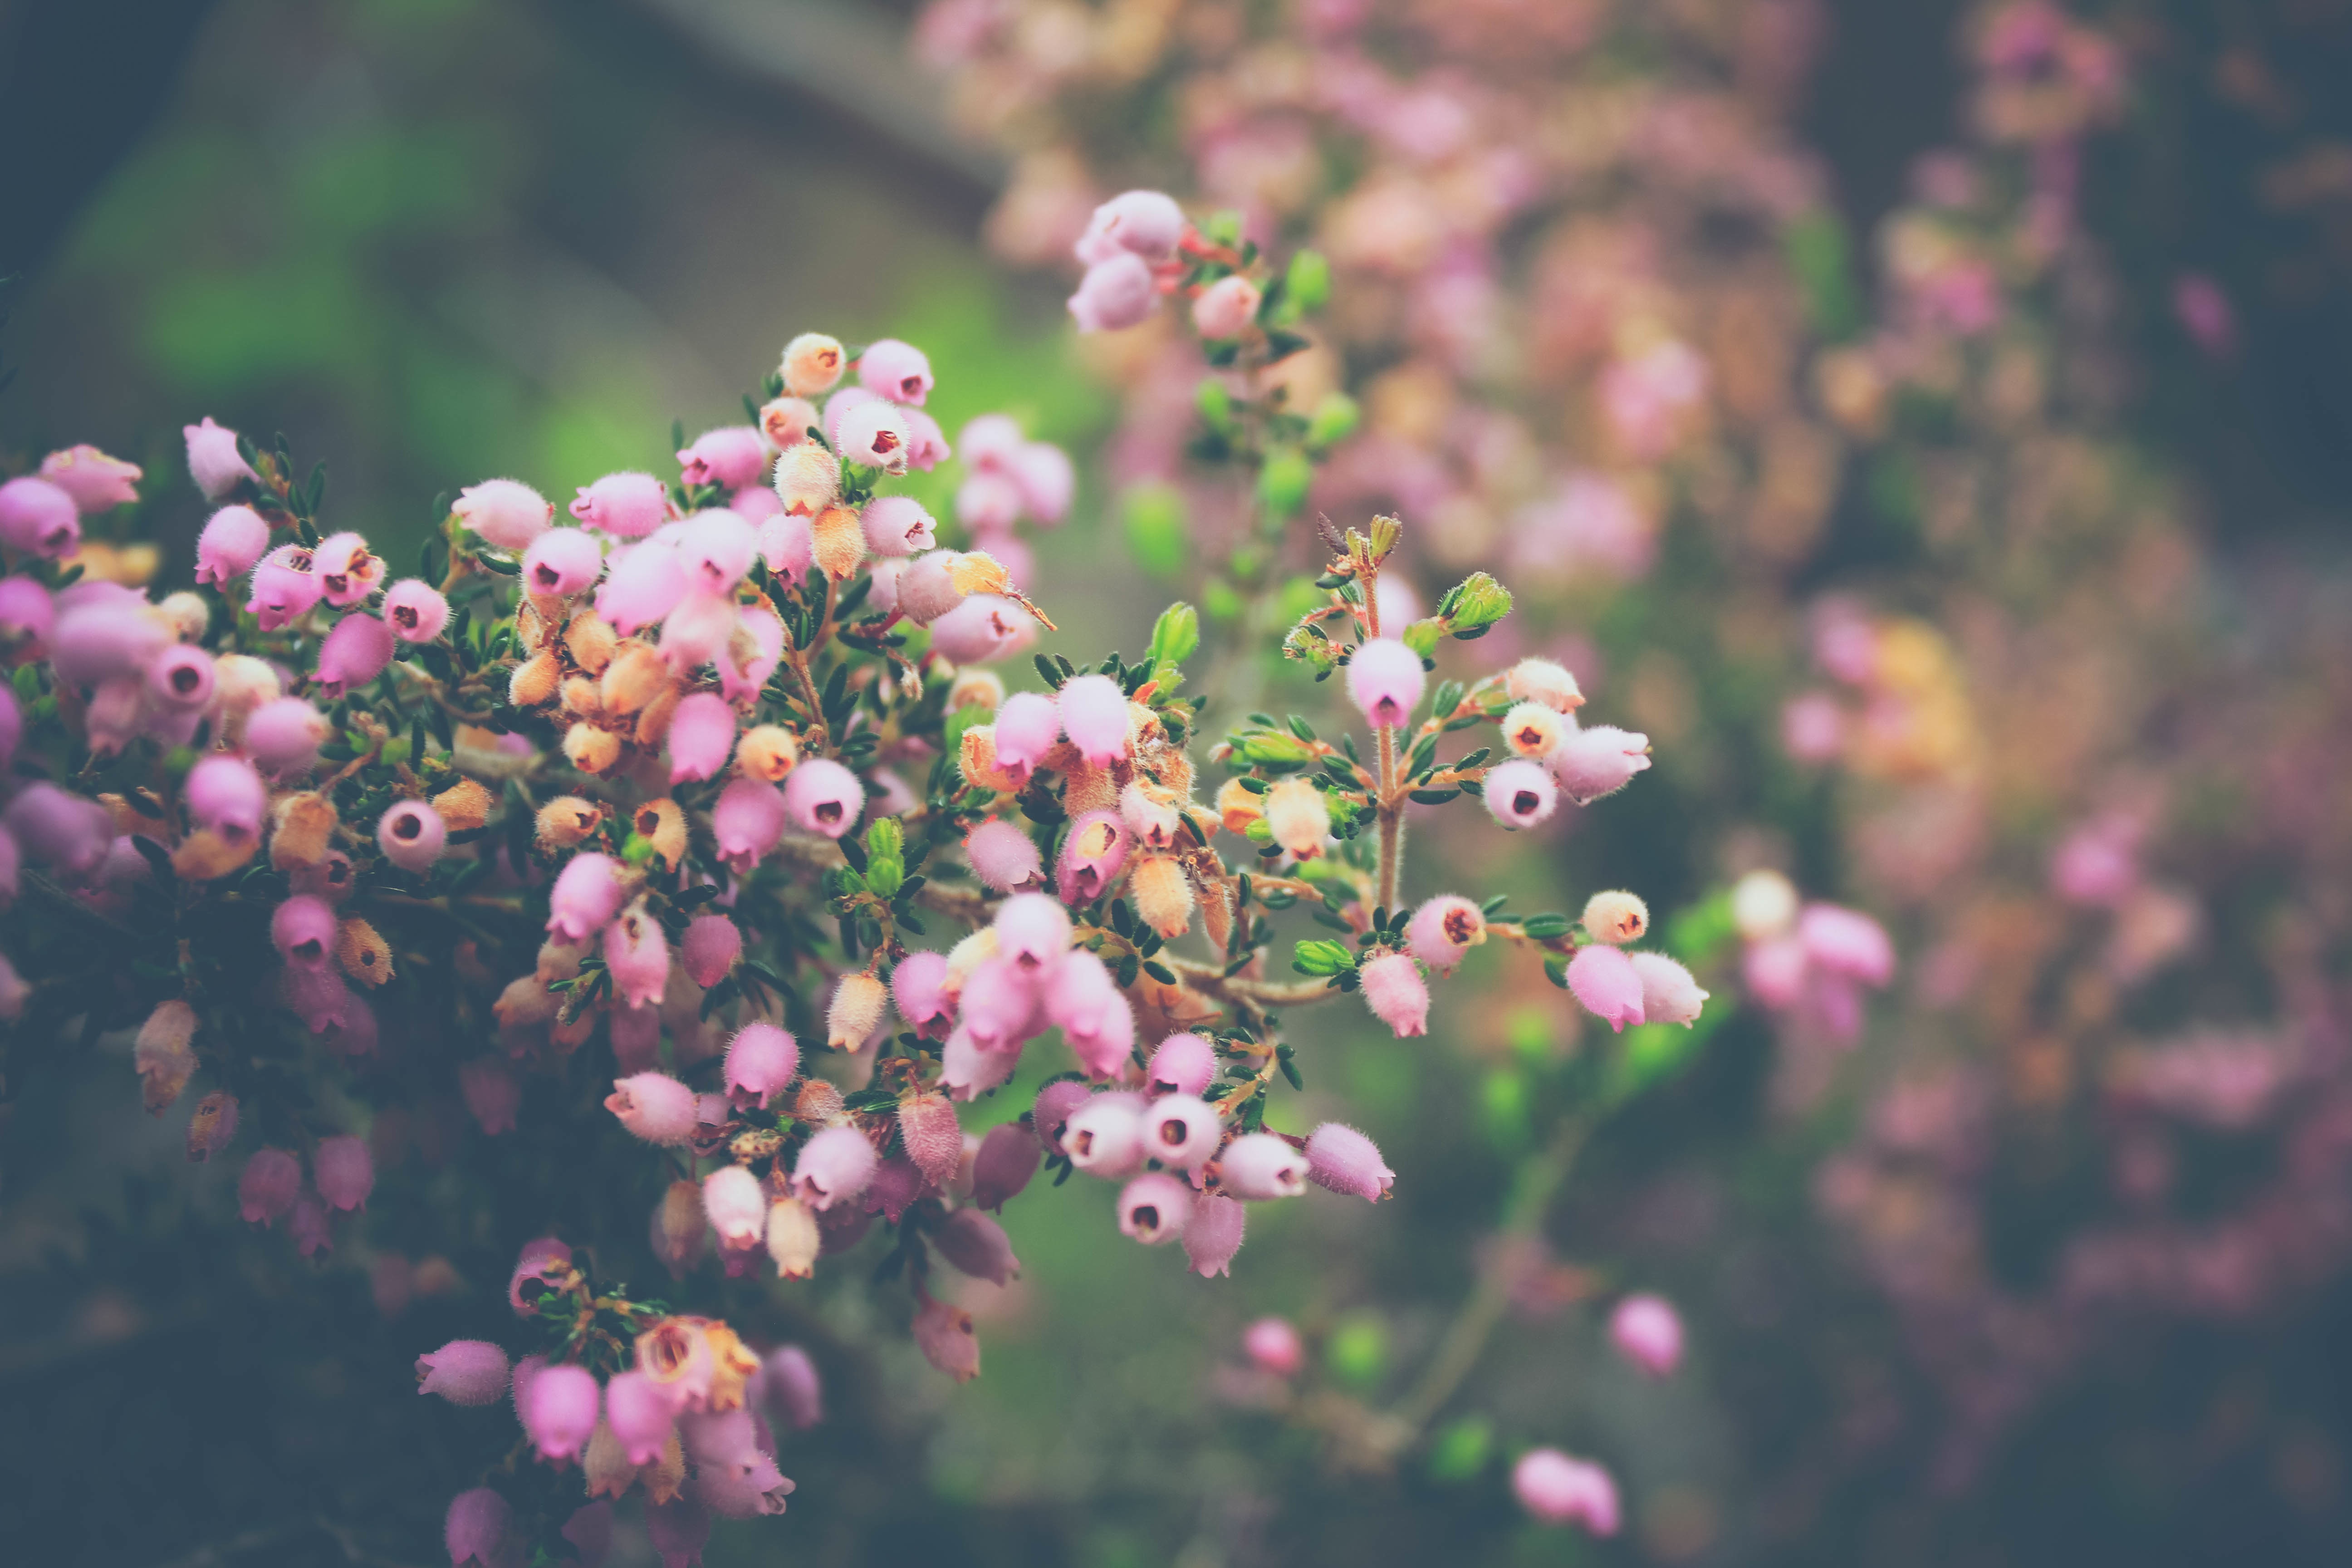
nature, branch, blossom, plant, photography, leaf, flower, petal, spring, green, autumn, botany, flora, wildflower, shrub, macro photography, flowering plant, land plant